Environmental racism in Western Europe

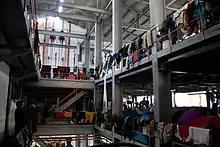
Migrant agricultural worker housing, Rosarno, Italy

In the late 1980s, under the "Plan for the Eradication of Shanty-towns in Malaga", the transitional housing site of Asperones was constructed for Romani in Málaga. Constructed in close proximity to a former garbage landfill and a cemetery, conditions in the settlement have been described as harmful for its residents, with one 2002 report on the housing situation of Romani in Spain referring to Asperones as "one of the most conflict-ridden and isolated settlements in Málaga". As of 2015, 1000 residents continued to live in the "transitional" settlement, and 50% have been described as having to rely on scrap metal collection for income.